Tet Offensive

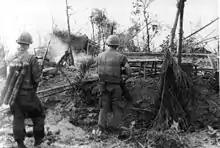
U.S. Marines move through the ruins of the hamlet of Dai Do after several days of intense fighting.

South Vietnam was a nation in turmoil both during and in the aftermath of the offensive. Tragedy had compounded tragedy as the conflict reached into the nation's cities for the first time. As government troops pulled back to defend the urban areas, the VC moved in to fill the vacuum in the countryside. The violence and destruction witnessed during the offensive left a deep psychological scar on the South Vietnamese civilian population. Confidence in the government was shaken, since the offensive seemed to reveal that even with massive American support, the government could not protect its citizens.